Balliol College Boat Club

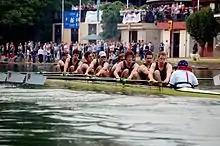
Balliol College 1st VIII rowing to the Summer Eights Headship in 2008.

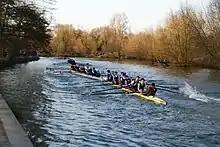
Balliol College bumping St Catherine's College at Torpids in 2010.

In 2008, Balliol's Men regained the Head of the River in the Oxford Summer Eights competition, the first time in 52 years. In 2010 and 2011, the College's women were placed "Head of the River" in the Summer Eights, the first time in recent decades. The club has a history of developing new talent, and the club's lower boats have also performed very well in recent years. The combined efforts of the more experienced oarsmen and a talented crop of novices helped BCBC to top the bumps charts for both Torpids and Summer Eights in 2008 and 2009. The BCBC Torpids campaign of 2008 was the most successful campaign by an Oxford University college on record, with the five crews entered by Balliol College Boat Club bumping on average 5.4 times over the four days of racing.